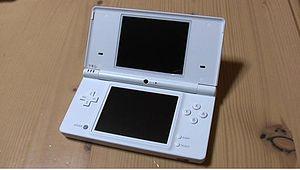
La Nintendo DS, est une console portable créée par Nintendo, sortie fin 2004 au Japon et en Amérique du Nord et en 2005 en Europe.